Lucas Pouille

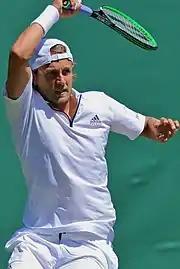
Pouille at the 2018 Wimbledon Championships

Pouille entered the 2018 Australian Open having not played any tournament in the first two weeks of 2018 prior to the Australian Open; this proved fatal for Pouille (seeded No. 18) as he lost in the singles main draw first round of the opening Grand Slam tournament of the year for the fifth consecutive year, this time to the Belgian qualifier Ruben Bemelmans. Pouille was called up to play for France in the 2018 Davis Cup World Group first-round tie against the Netherlands, but he withdrew a few hours before the start of his first singles match on 2 February against Thiemo de Bakker because of torticollis and was replaced by Adrian Mannarino.